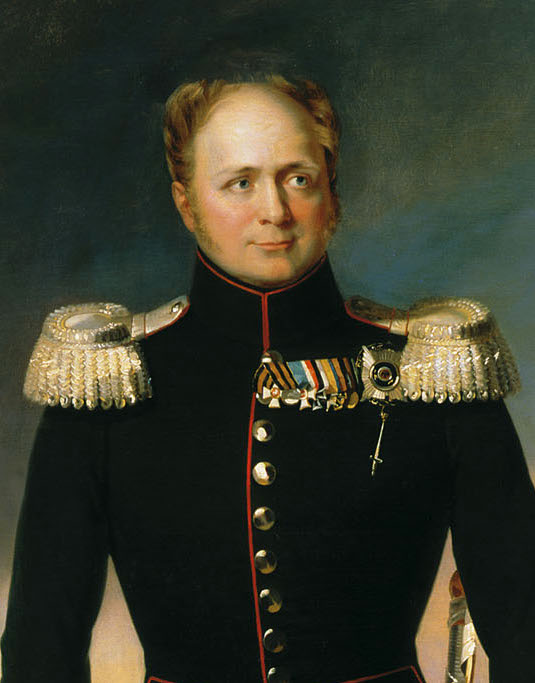
สมเด็จพระจักรพรรดิอะเลคซันดร์ที่ 1 แห่งรัสเซีย

| type = monarch
| name = อะเลคซันดร์ที่ 1
| image = Alexander I of Russia by G.Dawe (1826, Peterhof)-crop.jpg
| caption = พระสาทิสลักษณ์โดยจอร์จ ดอว์
| succession = จักรพรรดิแห่งรัสเซียทั้งปวง
| reign = 23 มีนาคม 1801
| coronation = 27 กันยายน 1801efn|
| predecessor = จักรพรรดิปัฟเวลที่ 1 แห่งรัสเซีย|จักรพรรดิปัฟเวลที่ 1
| successor = จักรพรรดินีโคไลที่ 1 แห่งรัสเซีย|จักรพรรดินีโคไลที่ 1
| spouse-type = คู่อภิเษก
| issue = นีโคไล ลูกาซ (นอกกฎหมาย)
| full name = อะเลคซันดร์ ปัฟโลวิช โรมานอฟ
| dynasty = ราชวงศ์โรมานอฟ#ราชวงศ์ฮ็อลชไตน์-ก็อทตาร์ฟ-โรมานอฟ|ฮ็อลชไตน์-ก็อทตาร์ฟ-โรมานอฟ
| father = จักรพรรดิปัฟเวลที่ 1 แห่งรัสเซีย
| mother = จักรพรรดินีมาเรีย เฟโอโดรอฟนาแห่งรัสเซีย (โซฟี โดโรเทอาแห่งเวือร์ทเทมแบร์ก)|มารีเยีย เฟโอโดรอฟนา (โซฟี โดโรเทอาแห่งเวือร์ทเทิมแบร์ค)
| birth_style = พระราชสมภพ
| birth_place = เซนต์ปีเตอส์เบิร์ก, จักรวรรดิรัสเซีย
| death_place = ตาเกนรอค, จักรวรรดิรัสเซีย
| burial_date = 13 มีนาคม 1826
| burial_place = มหาวิหารปีเตอร์และพอล
| religion = คริสตจักรรัสเซียออร์ทอดอกซ์|รัสเซียออร์ทอดอกซ์
| signature = Alexander I of Russia signature.svg

จักรพรรดิอะเลคซันดร์ที่ 1 หรือพระนามเต็มคือ อะเลคซันดร์ ปัฟโลวิช ( – ) เป็นจักรพรรดิแห่งรัสเซียระหว่าง ค.ศ. 1801 ถึง ค.ศ. 1825 และเป็นรายพระนามพระมหากษัตริย์โปแลนด์|กษัตริย์แห่งโปแลนด์องค์แรกที่เป็นชาวรัสเซีย ระหว่างค.ศ. 1815 ถึง 1825 และยังทรงเป็นแกรนด์ดยุกแห่งฟินแลนด์ชาวรัสเซียองค์แรกเช่นกัน นอกจากนี้ พระองค์ยังเป็นบิดาอุปถัมภ์ของเจ้าหญิงอเล็กซันดรินา วิกตอเรีย แห่งเคนต์ (ภายหลังคือสมเด็จพระราชินีนาถวิกตอเรีย)
จักรพรรดิอะเลคซันดร์ที่ 1 เสด็จพระราชสมภพในเซนต์ปีเตอส์เบิร์ก เป็นโอรสของแกรนด์ดยุกพอล เปโตรวิช (ภายหลังคือจักรพรรดิพอลที่ 1 แห่งรัสเซีย|จักรพรรดิพอลที่ 1) และขึ้นครองราชบังลังก์รัสเซียภายหลังที่พระราชบิดาถูกปลงพระชนม์ พระองค์ปกครองรัสเซียในช่วงที่ยุโรปเกิดสงครามใหญ่ คือสงครามนโปเลียน แม้พระองค์เป็นคนหัวเสรีแต่ก็ทรงใช้นโยบายการปกครองแบบรวมศูนย์ ในปีแรกของรัชสมัย พระองค์ทรงริเริ่มการปฏิรูปขนานเล็กในสังคม และไม่กี่ปีต่อมาก็มีการปฏิรูปสังคมขนานใหญ่ ทรงปฏิรูปการศึกษาให้มีความเป็นเสรี และแม้ว่าทรงให้คำมั่นที่จะปฏิรูปรัฐธรรมนูญและการปฏิรูประบอบทาสอย่างเด็ดขาด แต่ประเด็นนี้ก็ไม่มีอะไรที่เป็นรูปธรรม
พระองค์เข้าร่วมกับพันธมิตรต่อต้านจักรพรรดินโปเลียนที่ 1|นโปเลียนแห่งฝรั่งเศสที่มีสหราชอาณาจักรบริเตนใหญ่และไอร์แลนด์|สหราชอาณาจักรเป็นแกนนำ โดยในปี 1805 ได้เข้าร่วมกับสหราชอาณาจักรในสงครามสหสัมพันธมิตรครั้งที่สาม จนกระทั่งพบความพ่ายแพ้ใหญ่หลวงในยุทธการที่เอาสเทอร์ลิทซ์ ก็ทำให้พระองค์หันมาผูกมิตรกับนโปเลียน หลังจากนั้น รัสเซียก็หันไปทำการรบย่อยทางทะเลกับสหราชอาณาจักรระหว่างปี 1807 ถึง 1812 อย่างไรก็ตาม พระองค์กับนโปเลียนก็มีความขัดแย้งกันเสมอในเรื่องเกี่ยวกับโปแลนด์ ความขัดแย้งนี้ทำให้พันธมิตรรัสเซีย-ฝรั่งเศสพังทลายลงในปี 1810 และทำให้การรุกรานรัสเซียของฝรั่งเศส|นโปเลียนยกทัพเข้ารุกรานรัสเซียในปี 1812 ซึ่งนำความพินาศย่อยยับมาสู่กองทัพของนโปเลียน นอกจากนี้ ยังทรงยึดครองดินแดนได้อีกมายมาย อาทิ บางส่วนของจอร์เจีย, ดาจีสถานในปัจจุบัน และยังแย่งชิงอาเซอร์ไบจานมาจากเปอร์เซีย
ความดีความชอบในการมีส่วนร่วมโค่นล้มนโปเลียน ทำให้รัสเซียได้ดินแดนในฟินแลนด์และโปแลนด์บางส่วนมา และพระองค์ยังได้จัดตั้งพันธมิตรอันศักดิ์สิทธิ์เพื่อหยุดยั้งกระแสการปฏิวัติในทวีปยุโรปซึ่งพระองค์มองว่าเป็นภัยคุกคามที่ชั่วร้ายต่อระบอบกษัตริย์ชาวคริสต์อันชอบธรรม ในช่วงครึ่งหลังของรัชกาล อะเลคซันดร์เริ่มกลายเป็นจักรพรรดิผู้บ้าอำนาจ ก่อให้เกิดกลุ่มต่อต้านพระองค์มากมาย และพระองค์เองก็มีจิตหวาดระแวงต่อแผนลับเพื่อโค่นล้มพระองค์ ส่งผลให้การปฏิรูปหลายอย่างที่พระองค์ทำเอาไว้ก่อนหน้าเป็นอันยุติ พระองค์สั่งปิดโรงเรียนที่มีครูต่างชาติ การศึกษามีความยึดโยงกับศาสนามากขึ้น เช่นเดียวกับระบบการปกครองที่ดูโน้มเอียงสู่แบบเก่า
จักรพรรดิอะเลคซันดร์ที่ 1 สวรรคตจากไข้รากสาดใหญ่เมื่อปี 1825 ขณะเดินทางประพาสภาคใต้ของรัสเซีย และเนื่องจากพระองค์ไม่มีทายาท ส่งผลให้แกรนด์ดยุกคอนสแตนติน ปาฟโลวิช แห่งรัสเซีย|แกรนด์ดยุกคอนสแตนติน ปาฟโลวิช พระอนุชาองค์ใหญ่ซึ่งประทับอยู่ในโปแลนด์ กลายเป็นทายาทโดยสันนิษฐาน ในการนี้ จักรพรรดินีโคลัสที่ 1 แห่งรัสเซีย|แกรนด์ดยุกนีโคลัส พระอนุชาองค์เล็ก เป็นผู้ออกคำประกาศในเซนต์ปีเตอร์สเบิร์กให้แกรนด์ดยุกคอนสแตนตินเป็นจักรพรรดิองค์ใหม่ แต่เมื่อคำประกาศเดินทางถึงโปแลนด์ แกรนด์ดยุกคอนสแตนตินกลับปฏิเสธราชสมบัติ ส่งผลให้ราชสมบัติตกสู่แกรนด์ดยุกนีโคลัส
== หมายเหตุ ==
== อ้างอิง ==
*
*
*
*
หมวดหมู่:อเล็กซานเดอร์ที่ 1 แห่งรัสเซีย|อเล็กซานเดอร์ที่ 1 แห่งรัสเซีย
หมวดหมู่:จักรพรรดิรัสเซีย|อ
หมวดหมู่:ไนต์ออฟเดอะการ์เตอร์
หมวดหมู่:แกรนด์ดยุกแห่งฟินแลนด์
หมวดหมู่:พระมหากษัตริย์โปแลนด์
หมวดหมู่:แกรนด์ดยุกแห่งรัสเซีย
หมวดหมู่:เซซาเรวิชแห่งรัสเซีย
หมวดหมู่:ราชวงศ์ฮ็อลชไตน์-ก็อททอร์พ-โรมานอฟ
หมวดหมู่:เสียชีวิตจากไข้รากสาดใหญ่
หมวดหมู่:บุคคลในสงครามนโปเลียนชาวรัสเซีย
หมวดหมู่:ผู้นำในสงครามนโปเลียน
หมวดหมู่:พระราชโอรสในสมเด็จพระจักรพรรดิ